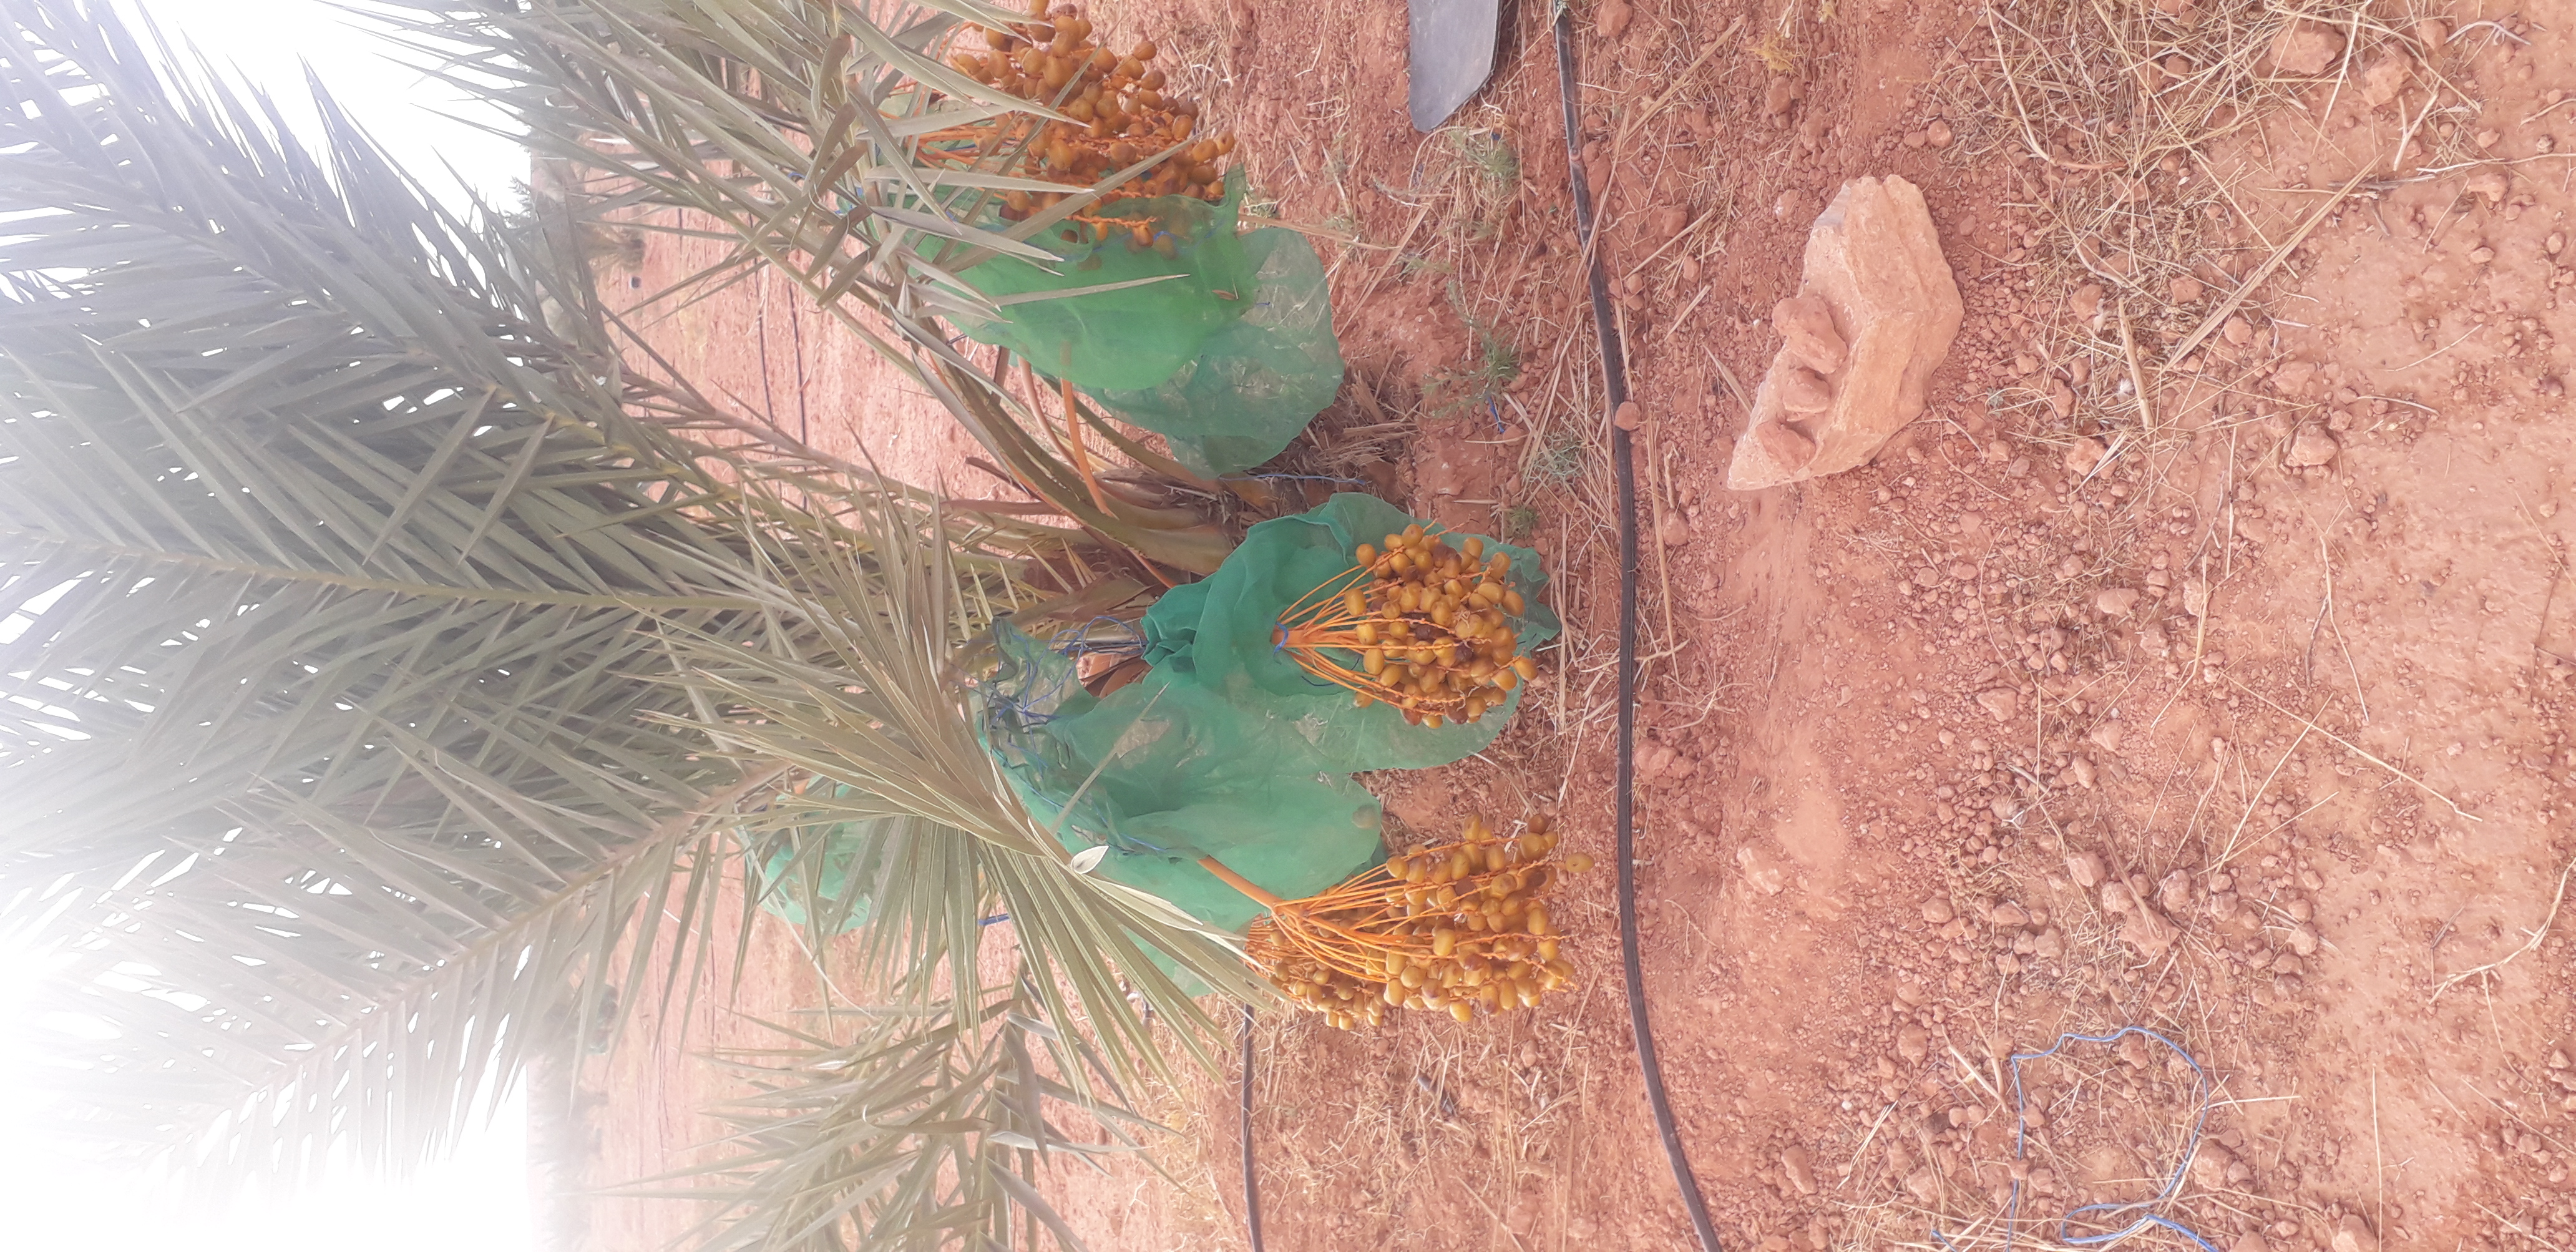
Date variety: Boufagous